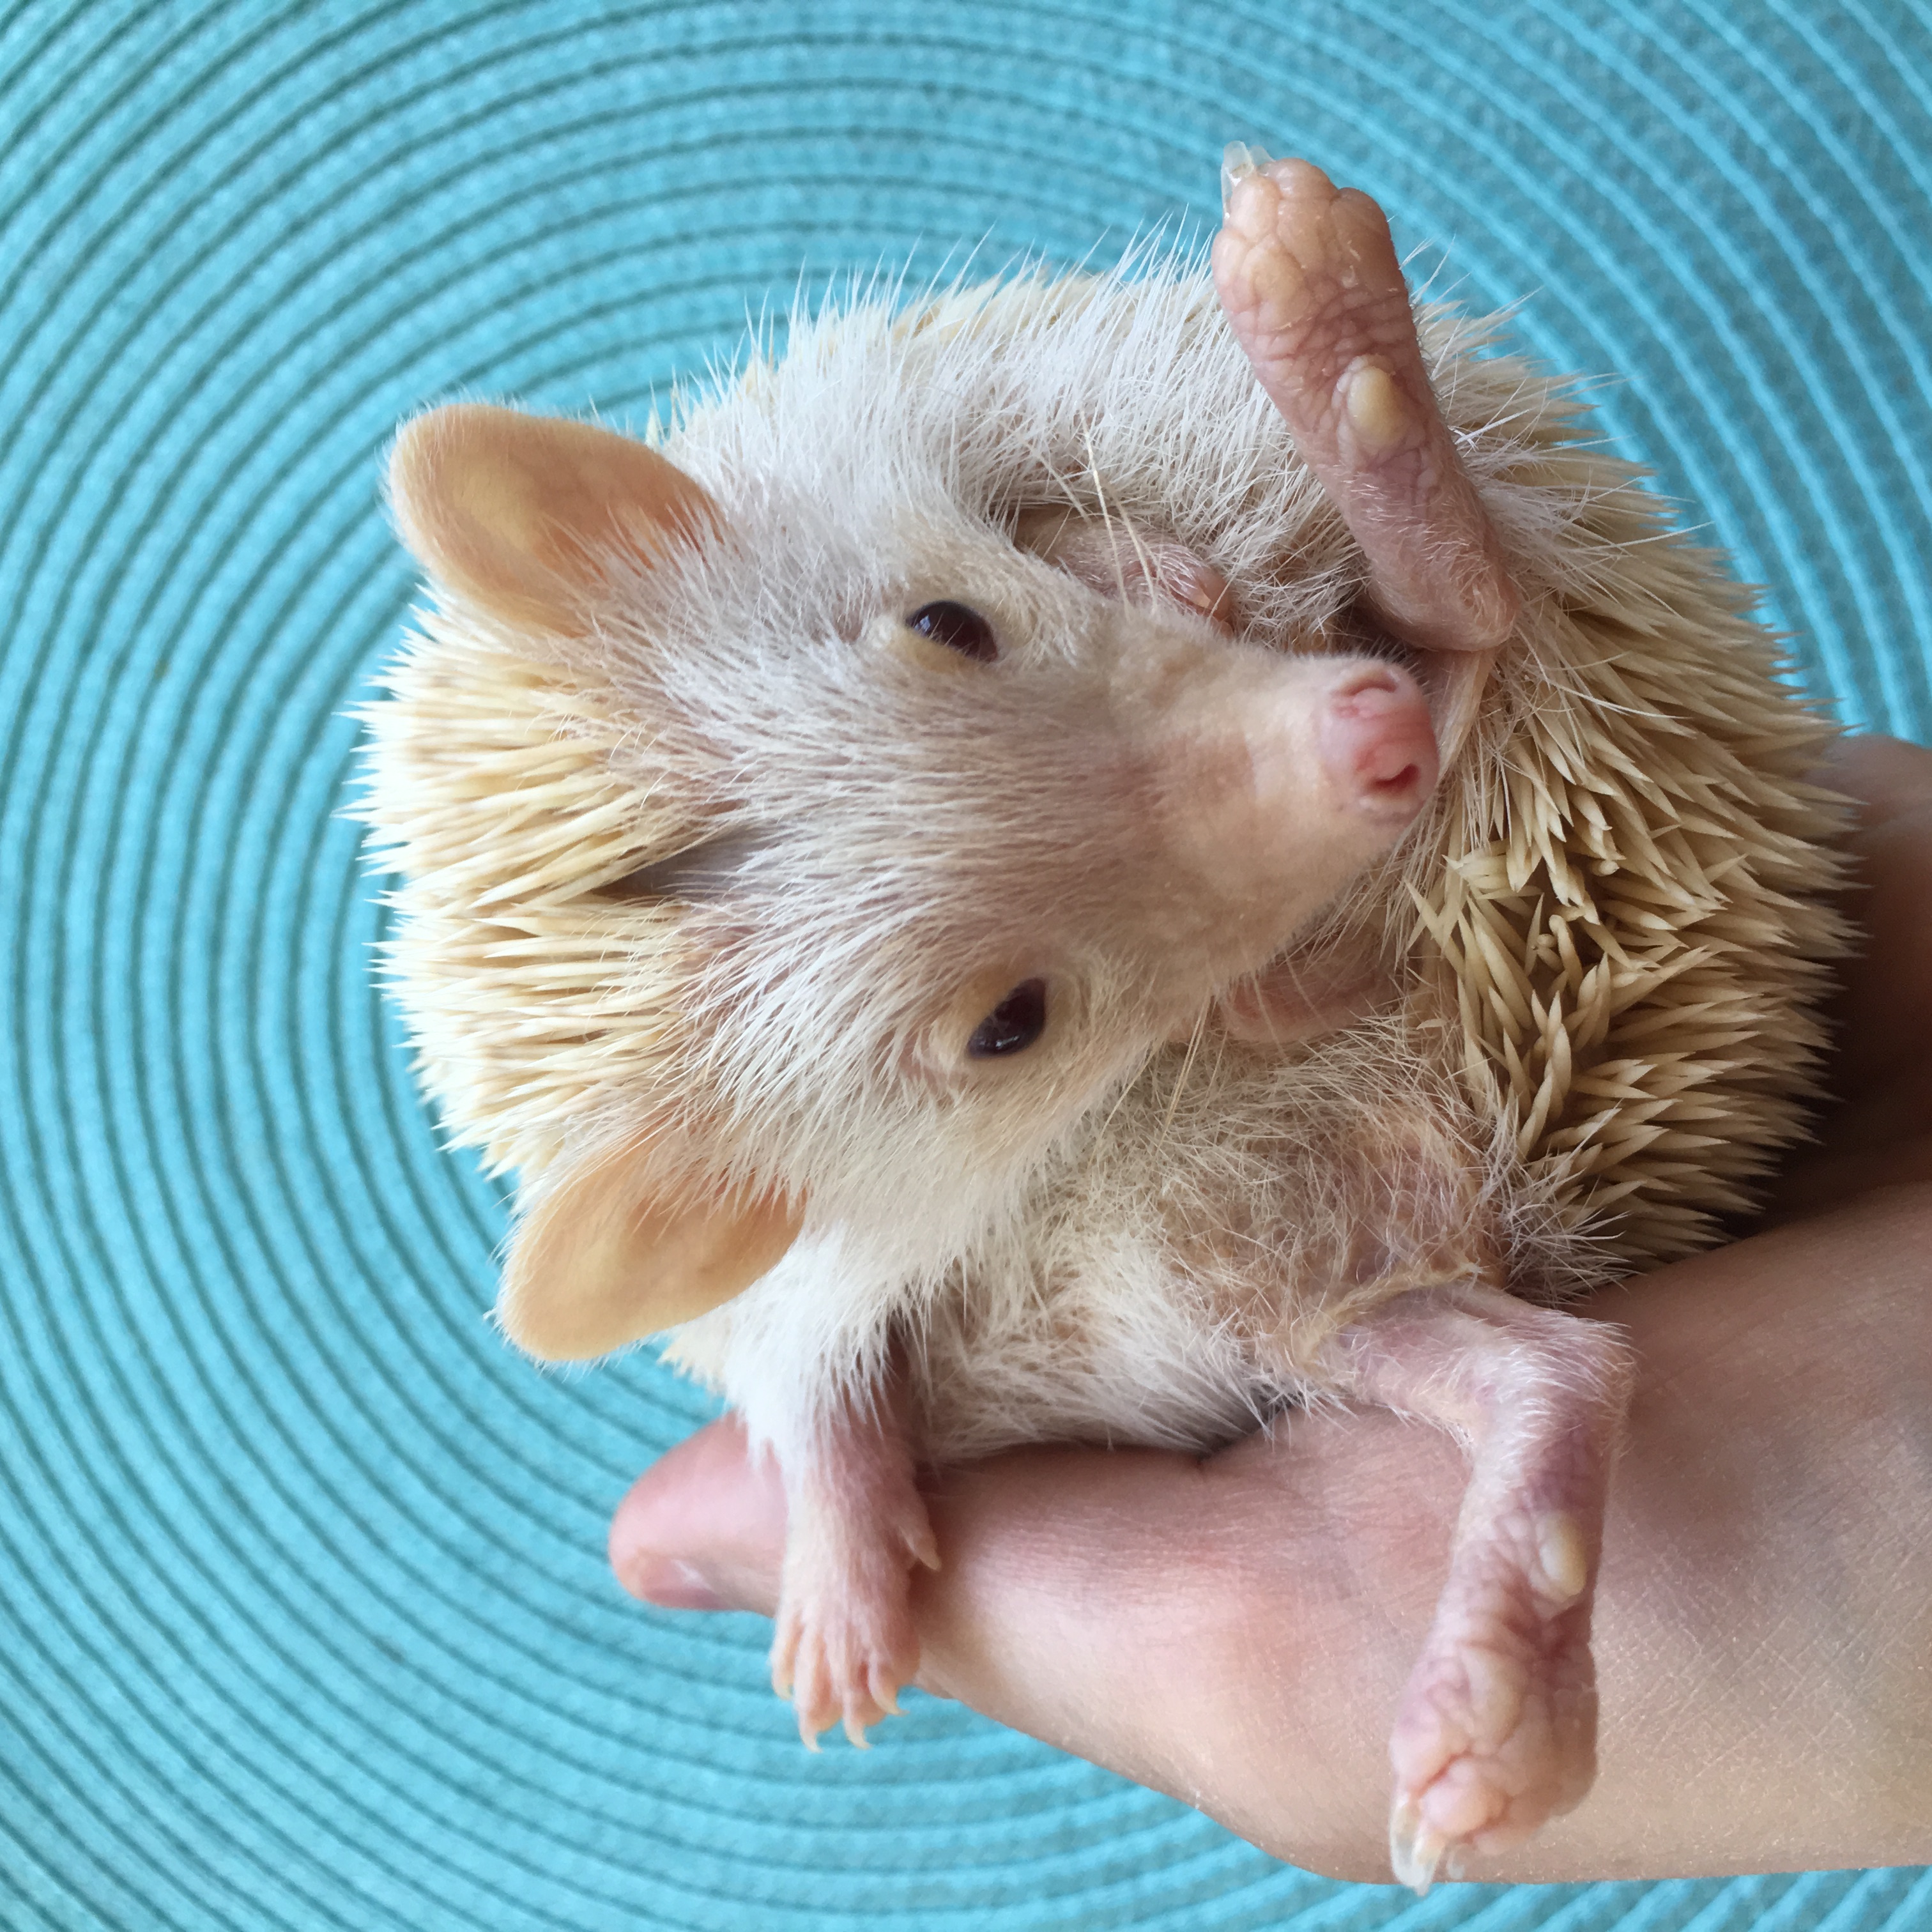
hedgehog, baby hedgehog, white hedgehog, domesticated hedgehog, fauna, erinaceidae, porcupine, mouse, whiskers, rat, organism, snout, fur, gerbil, muridae